Glevering Hall

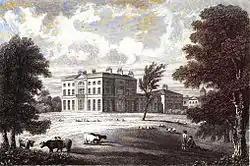
Glevering Hall, c.1824

Glevering Hall is a historic house and estate approximately northwest of Wickham Market, in the parish of Hacheston, Suffolk, England. It was possessed at one time by the Abbey of Leiston. The present house was built in 1794 by Chaloner Arcedeckne, MP. Glevering Hall became a Grade II* listed building on 25 October 1951.